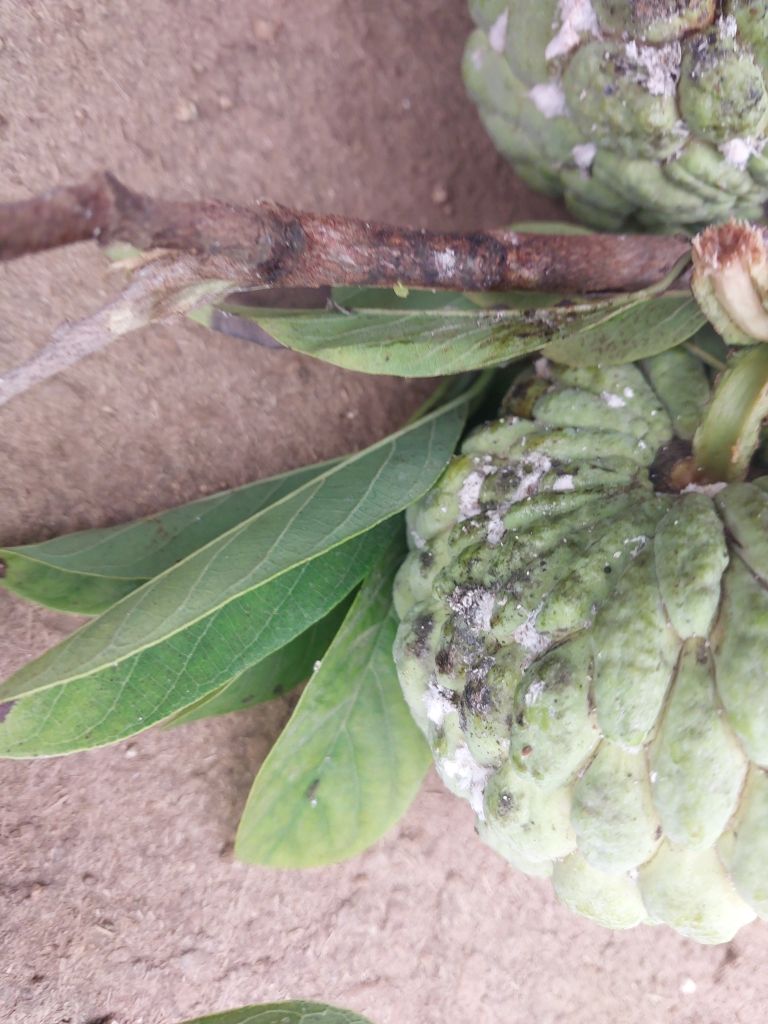
Disease label: Leaf spot on fruit